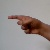
The image shows a hand gesture representing the letter 'G' in Indian Sign Language.